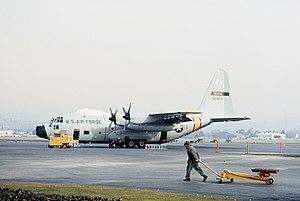
Le Lockheed HC-130 est un avion militaire américain. Il s'agit d'une version du C-130 Hercules optimisée pour les missions de recherche et sauvetage en mer et de sauvetage au combat. Jamais exporté il ne sert qu'aux États-Unis, dans l'US Air Force et dans l'US Coast Guard. Certaines séries sont aptes également à des missions de ravitaillement en vol, principalement au profit d'hélicoptères.